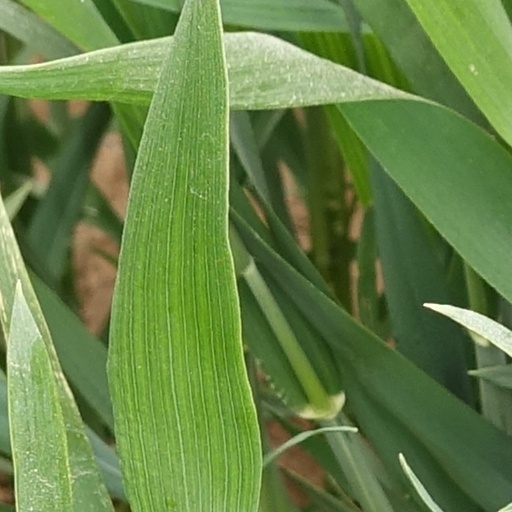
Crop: wheat